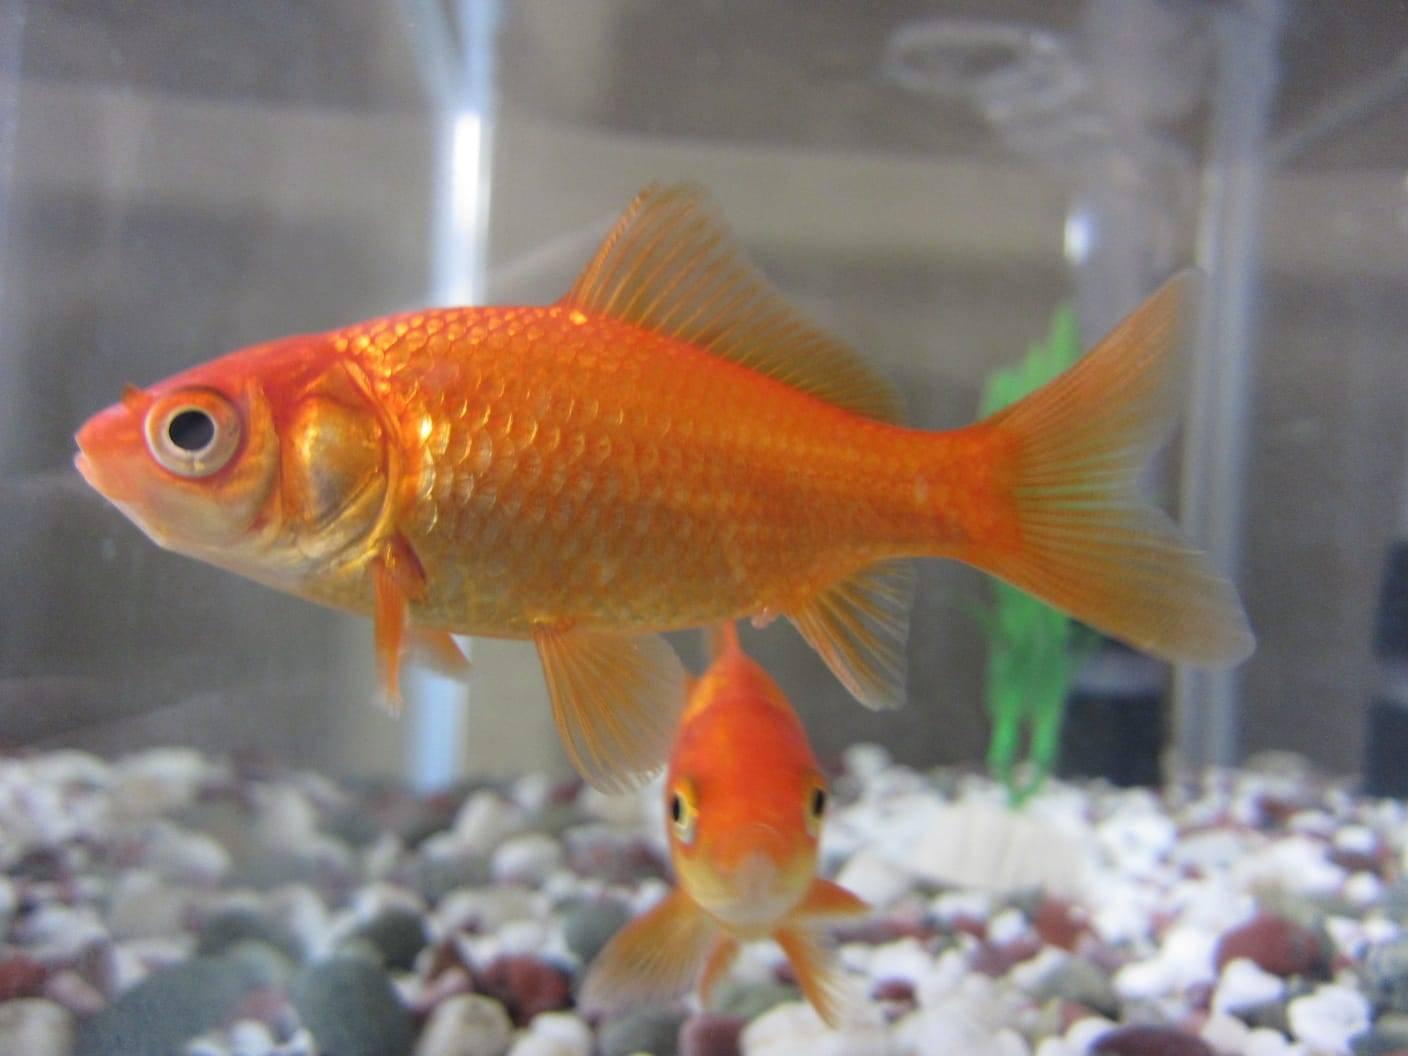
Ufugaji wa kisasa wa samaki wa rangi ya dhahabu wakiwa ndani ya maji masafi wakijitafutia chakula katika tanki lililotengenezwa kwa kutumia kioo likiwa na mwanga wa kutosha.